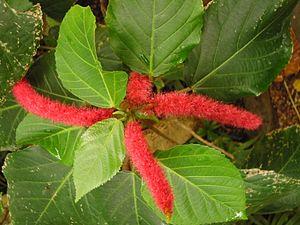
La queue de chat, queue de minite ou chenille, est une plante de la famille des euphorbiacées. Plante originaire probablement de Malaisie ou de Mélanésie.
Acalypha est un genre de plantes de la famille des Euphorbiaceae.